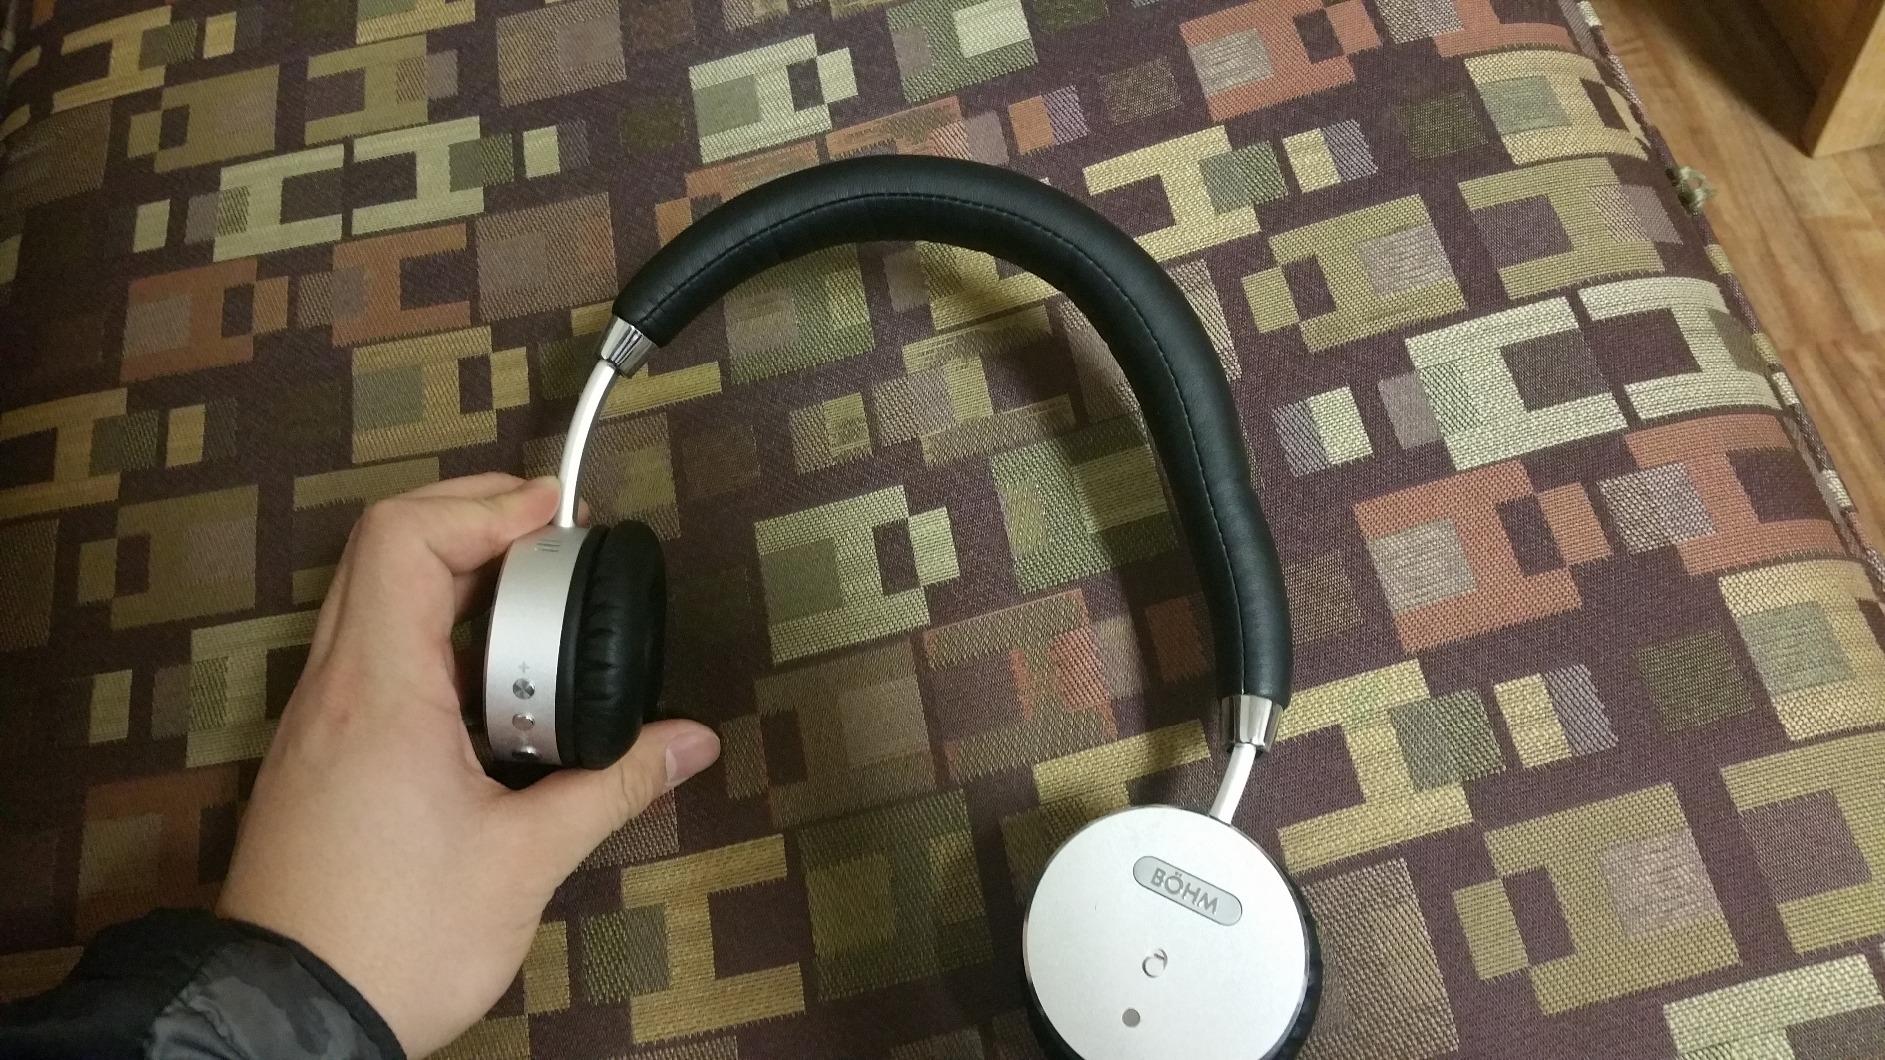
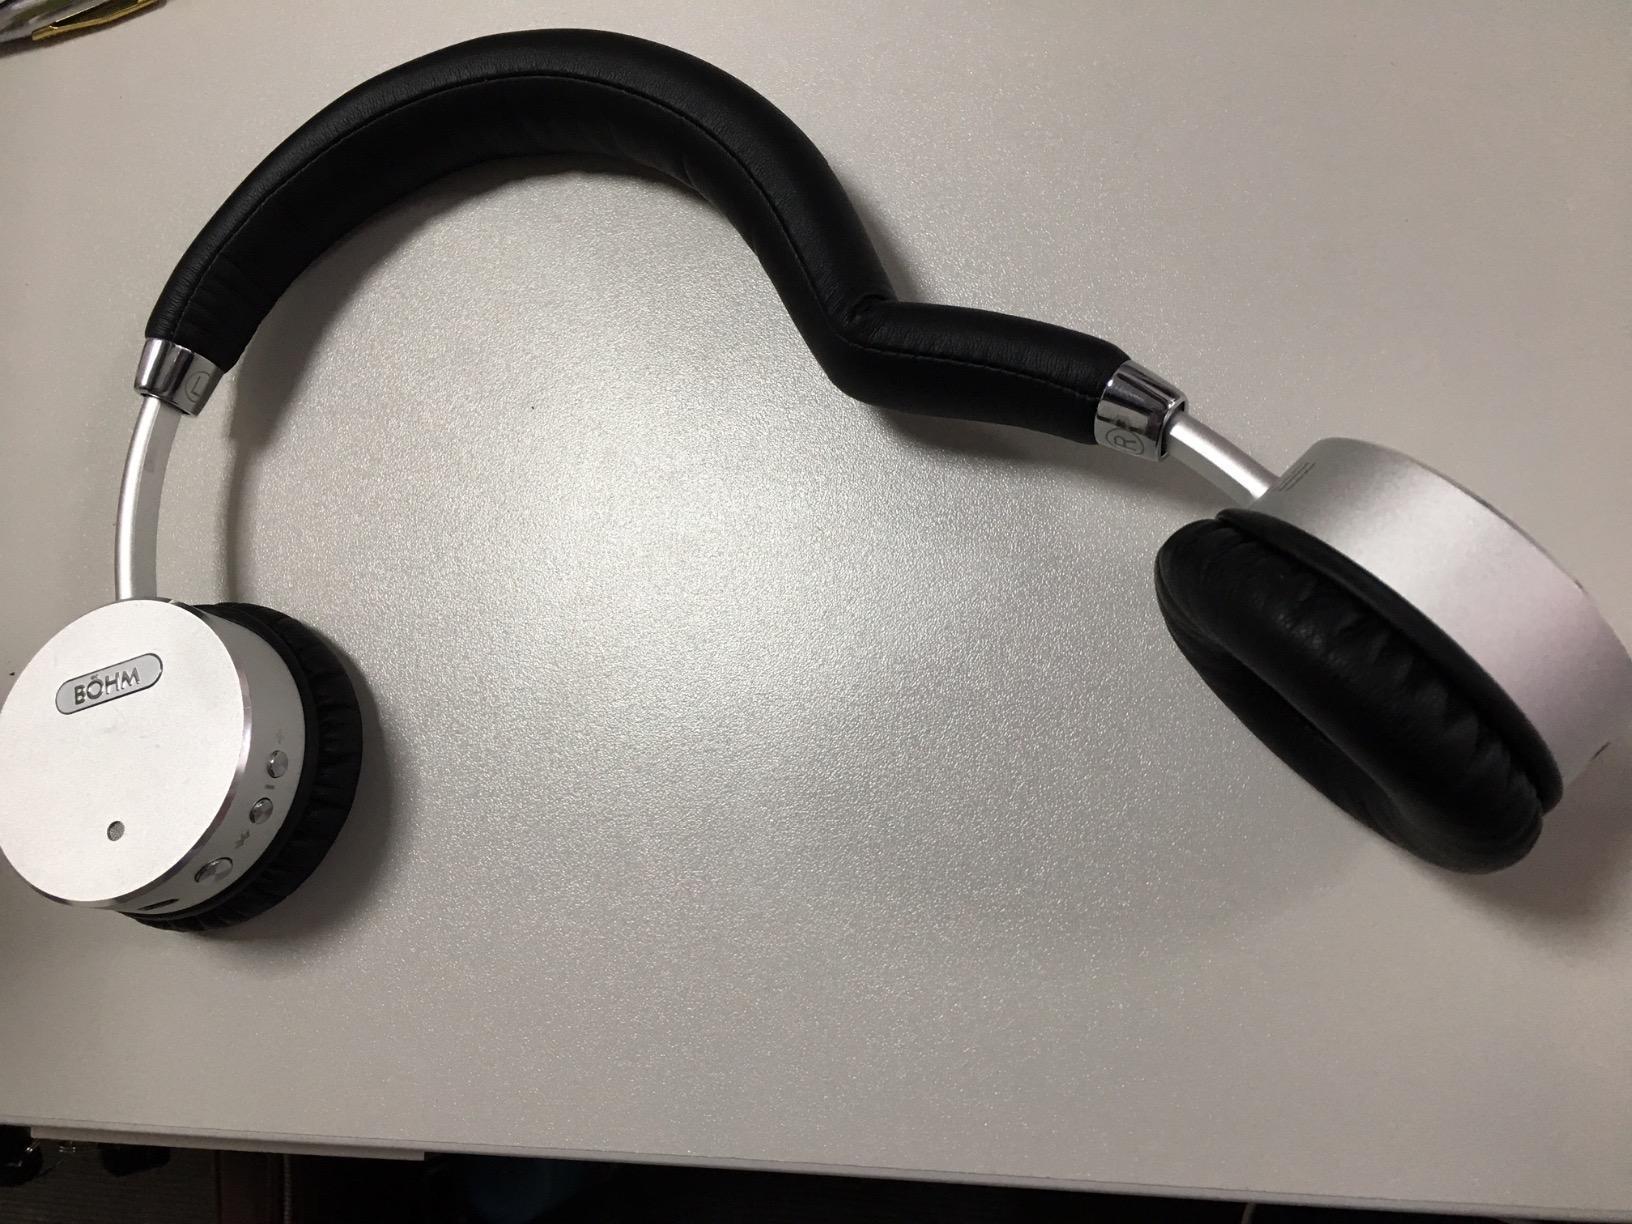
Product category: headphones
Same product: yes